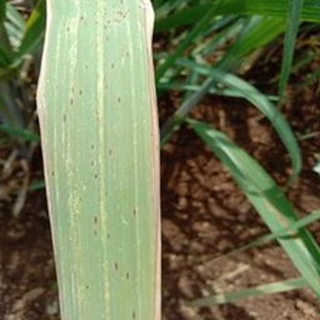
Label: sugarcane_rust